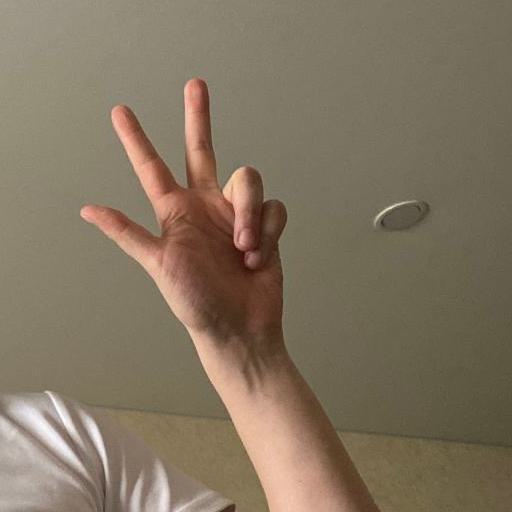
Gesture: three2